Simone Tebet

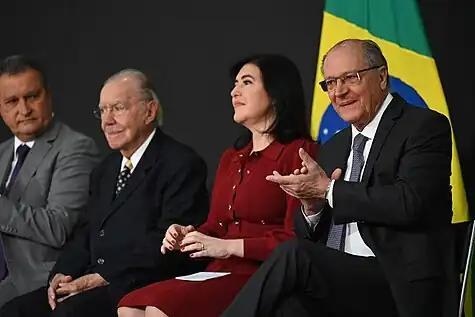

After the 2022 election, it was widely considered that Tebet would be given a ministry, especially since she had not run for reelection in the Senate. Tebet's support for Lula, especially as a moderate candidate was seen as crucial to his victory in the narrowest Brazilian presidential election in history, where she won 4.9 million votes and the election was decided by 2.1 million.